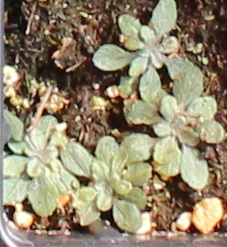
Label: Horseweed